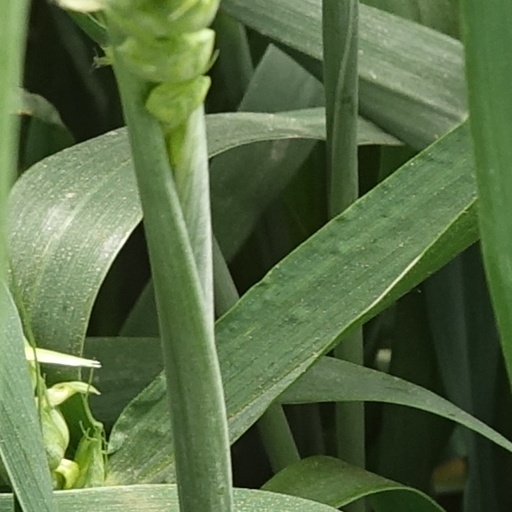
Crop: wheat